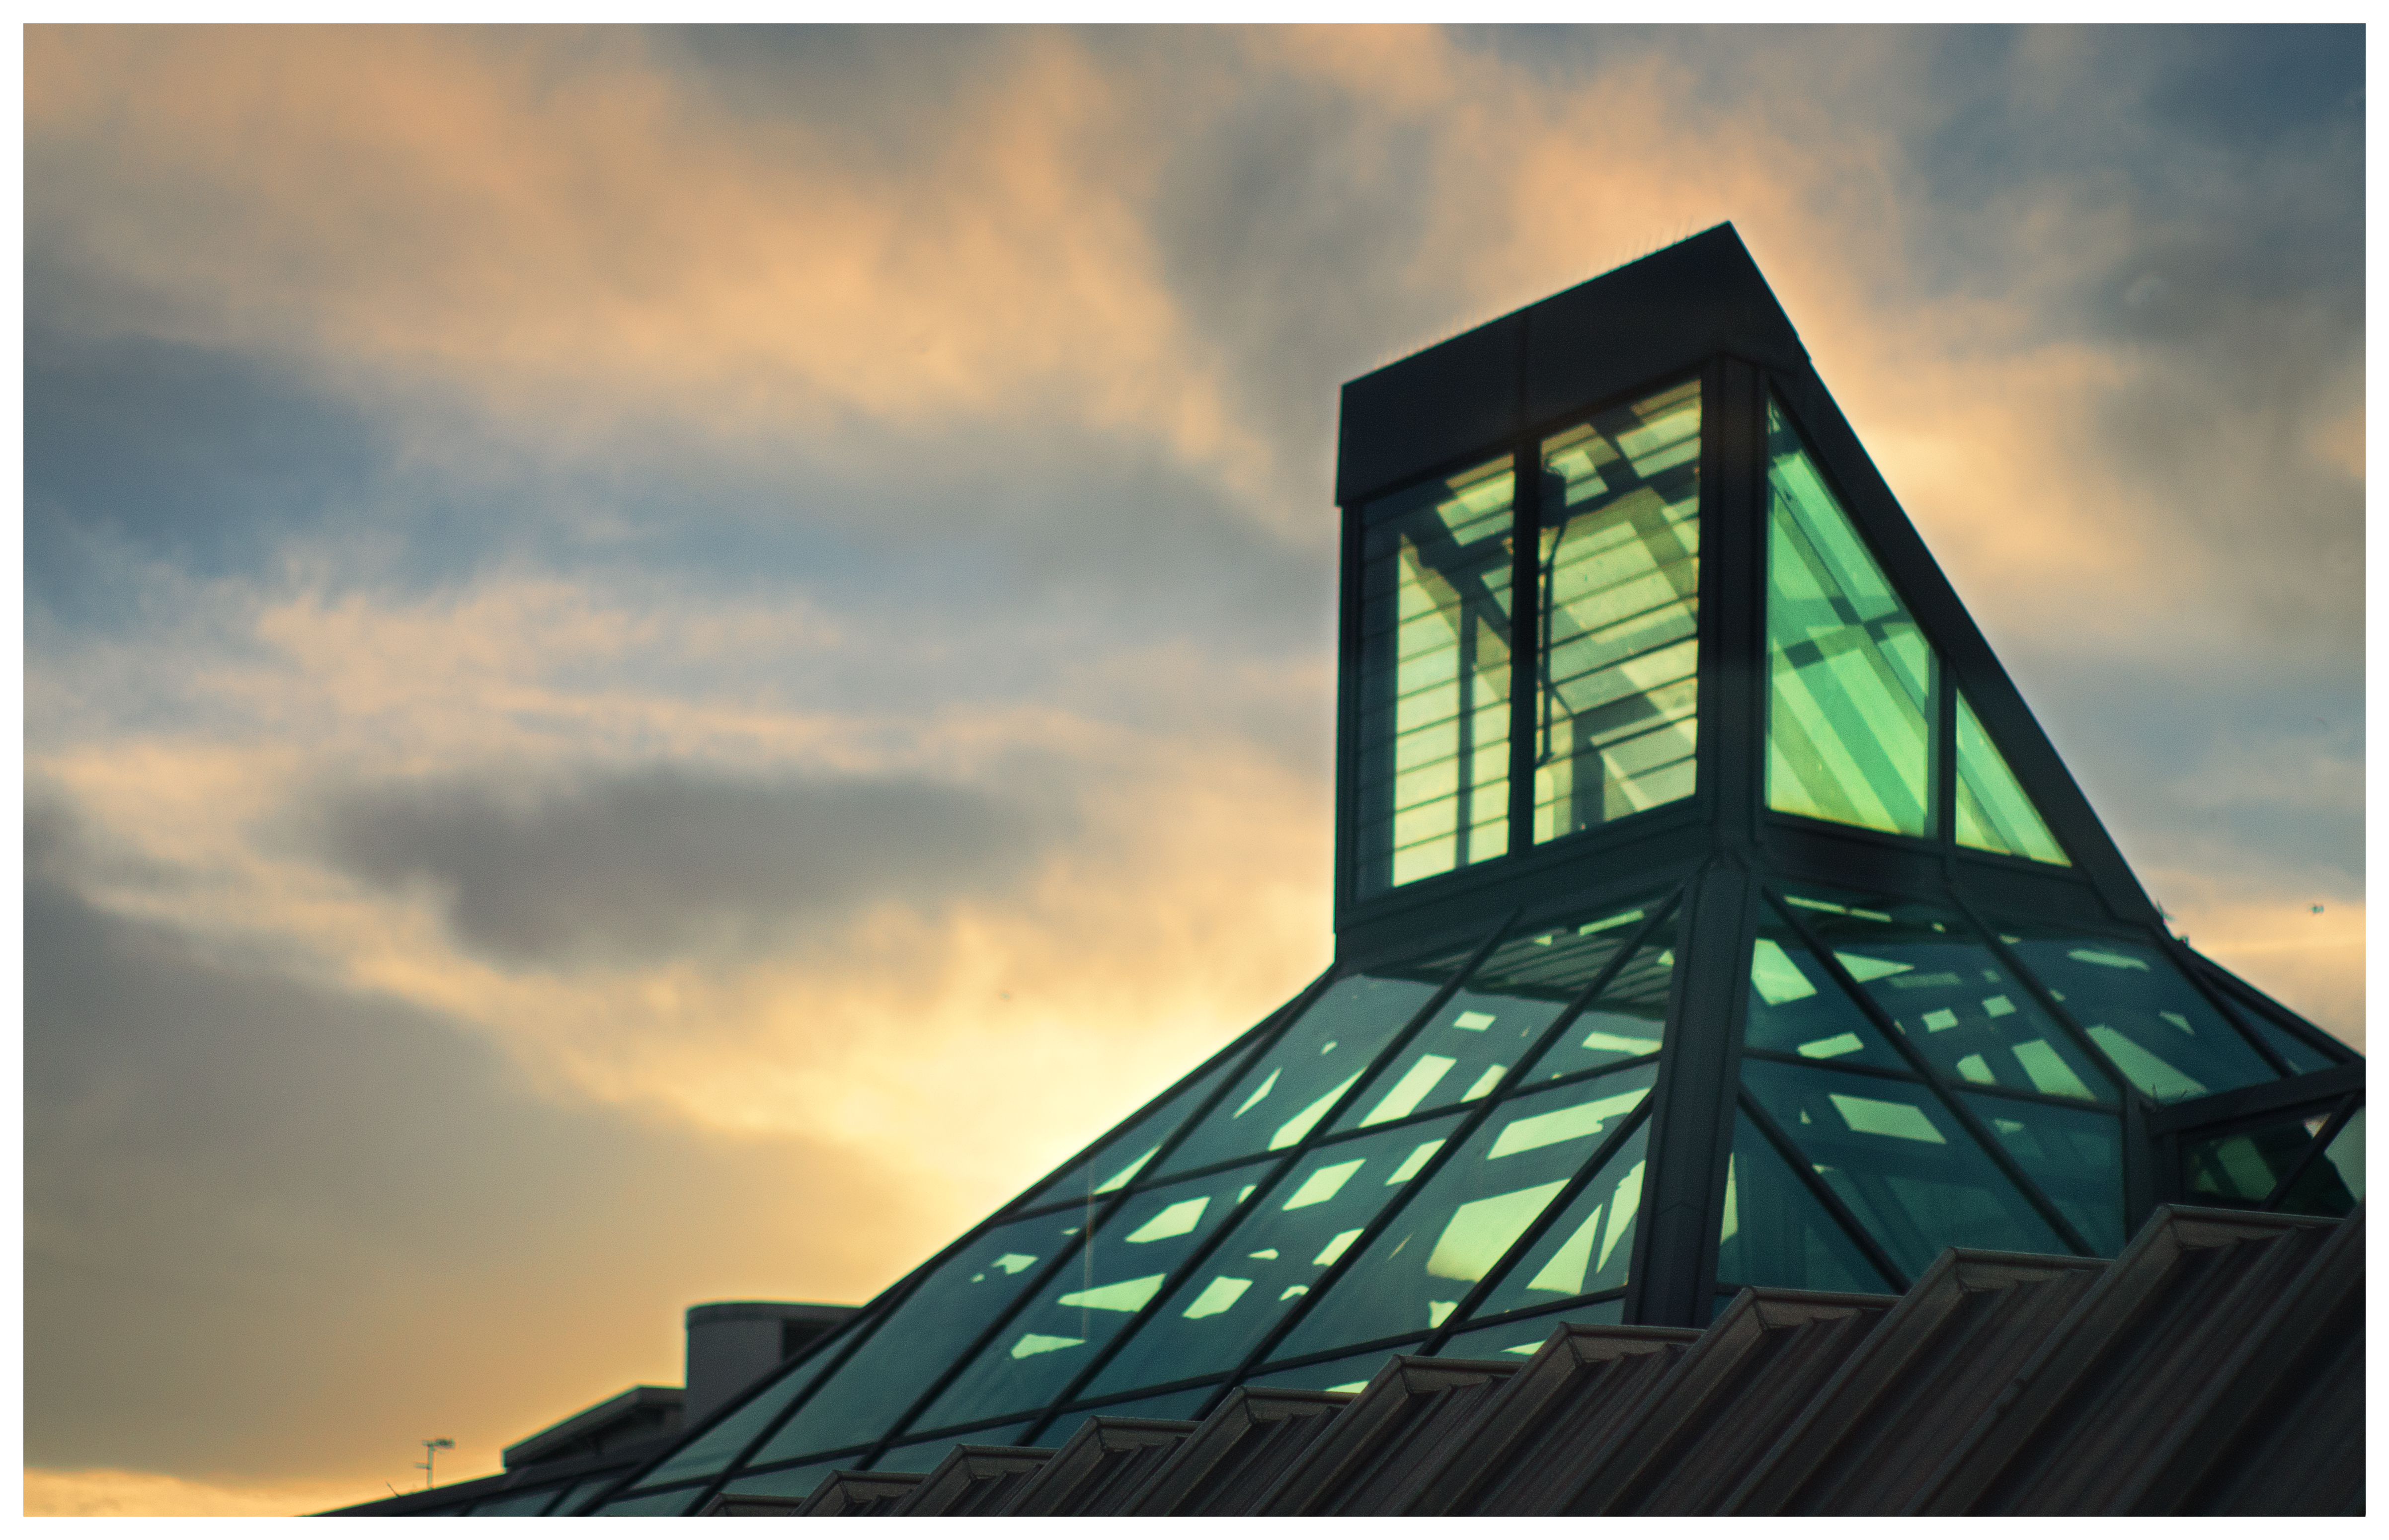
silhouette, architecture, structure, sky, sunset, night, sunlight, window, glass, skyscraper, transport, tower, color, metal, landmark, glow, energy, bus, leeds, yorkshire, lights, clouds, symmetry, day, pentax, sigma, busstation, arriva